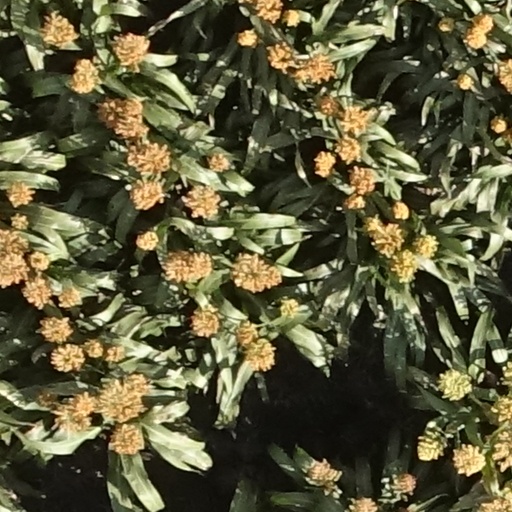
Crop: sorghum